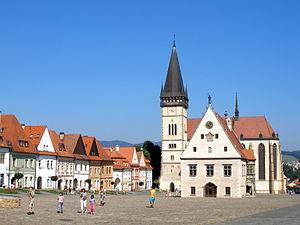
Bardejov est une ville de Slovaquie située dans la région de Prešov au nord est de la Slovaquie, à 20 km de la frontière polonaise. La ville est peuplée d'environ 33 200 habitants.